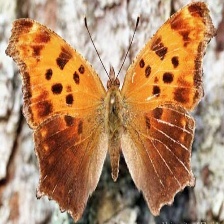
Species: EASTERN COMA
Butterfly family (ImageNet category): admiral